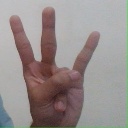
अक्षर: क्ष